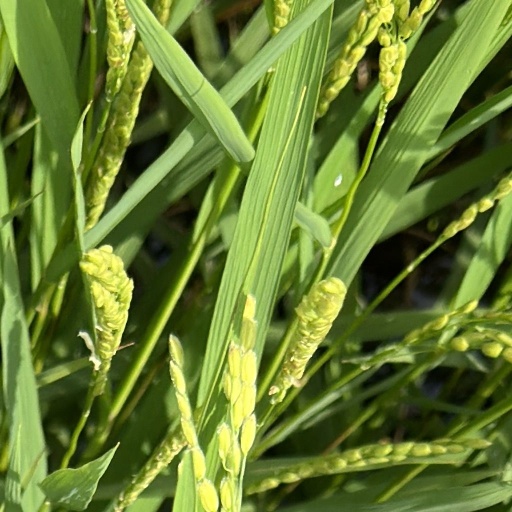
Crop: rice